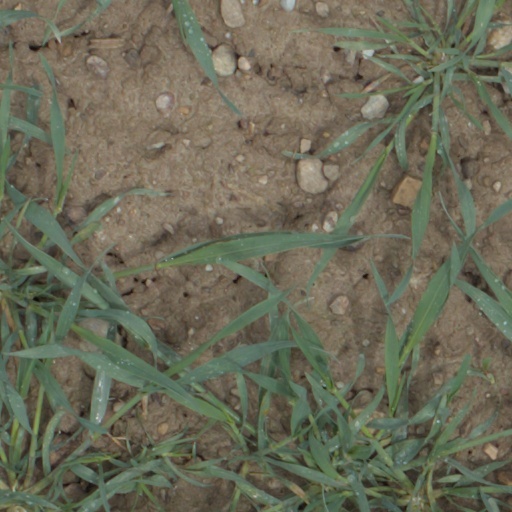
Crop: wheat